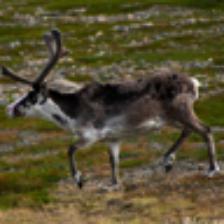
Label: NonHuman